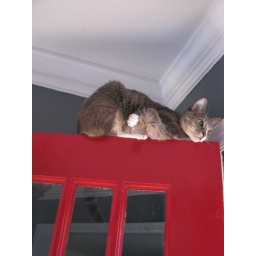
He climbs the screen in the front door and jumps up there. Sometimes he'll chill for hours.